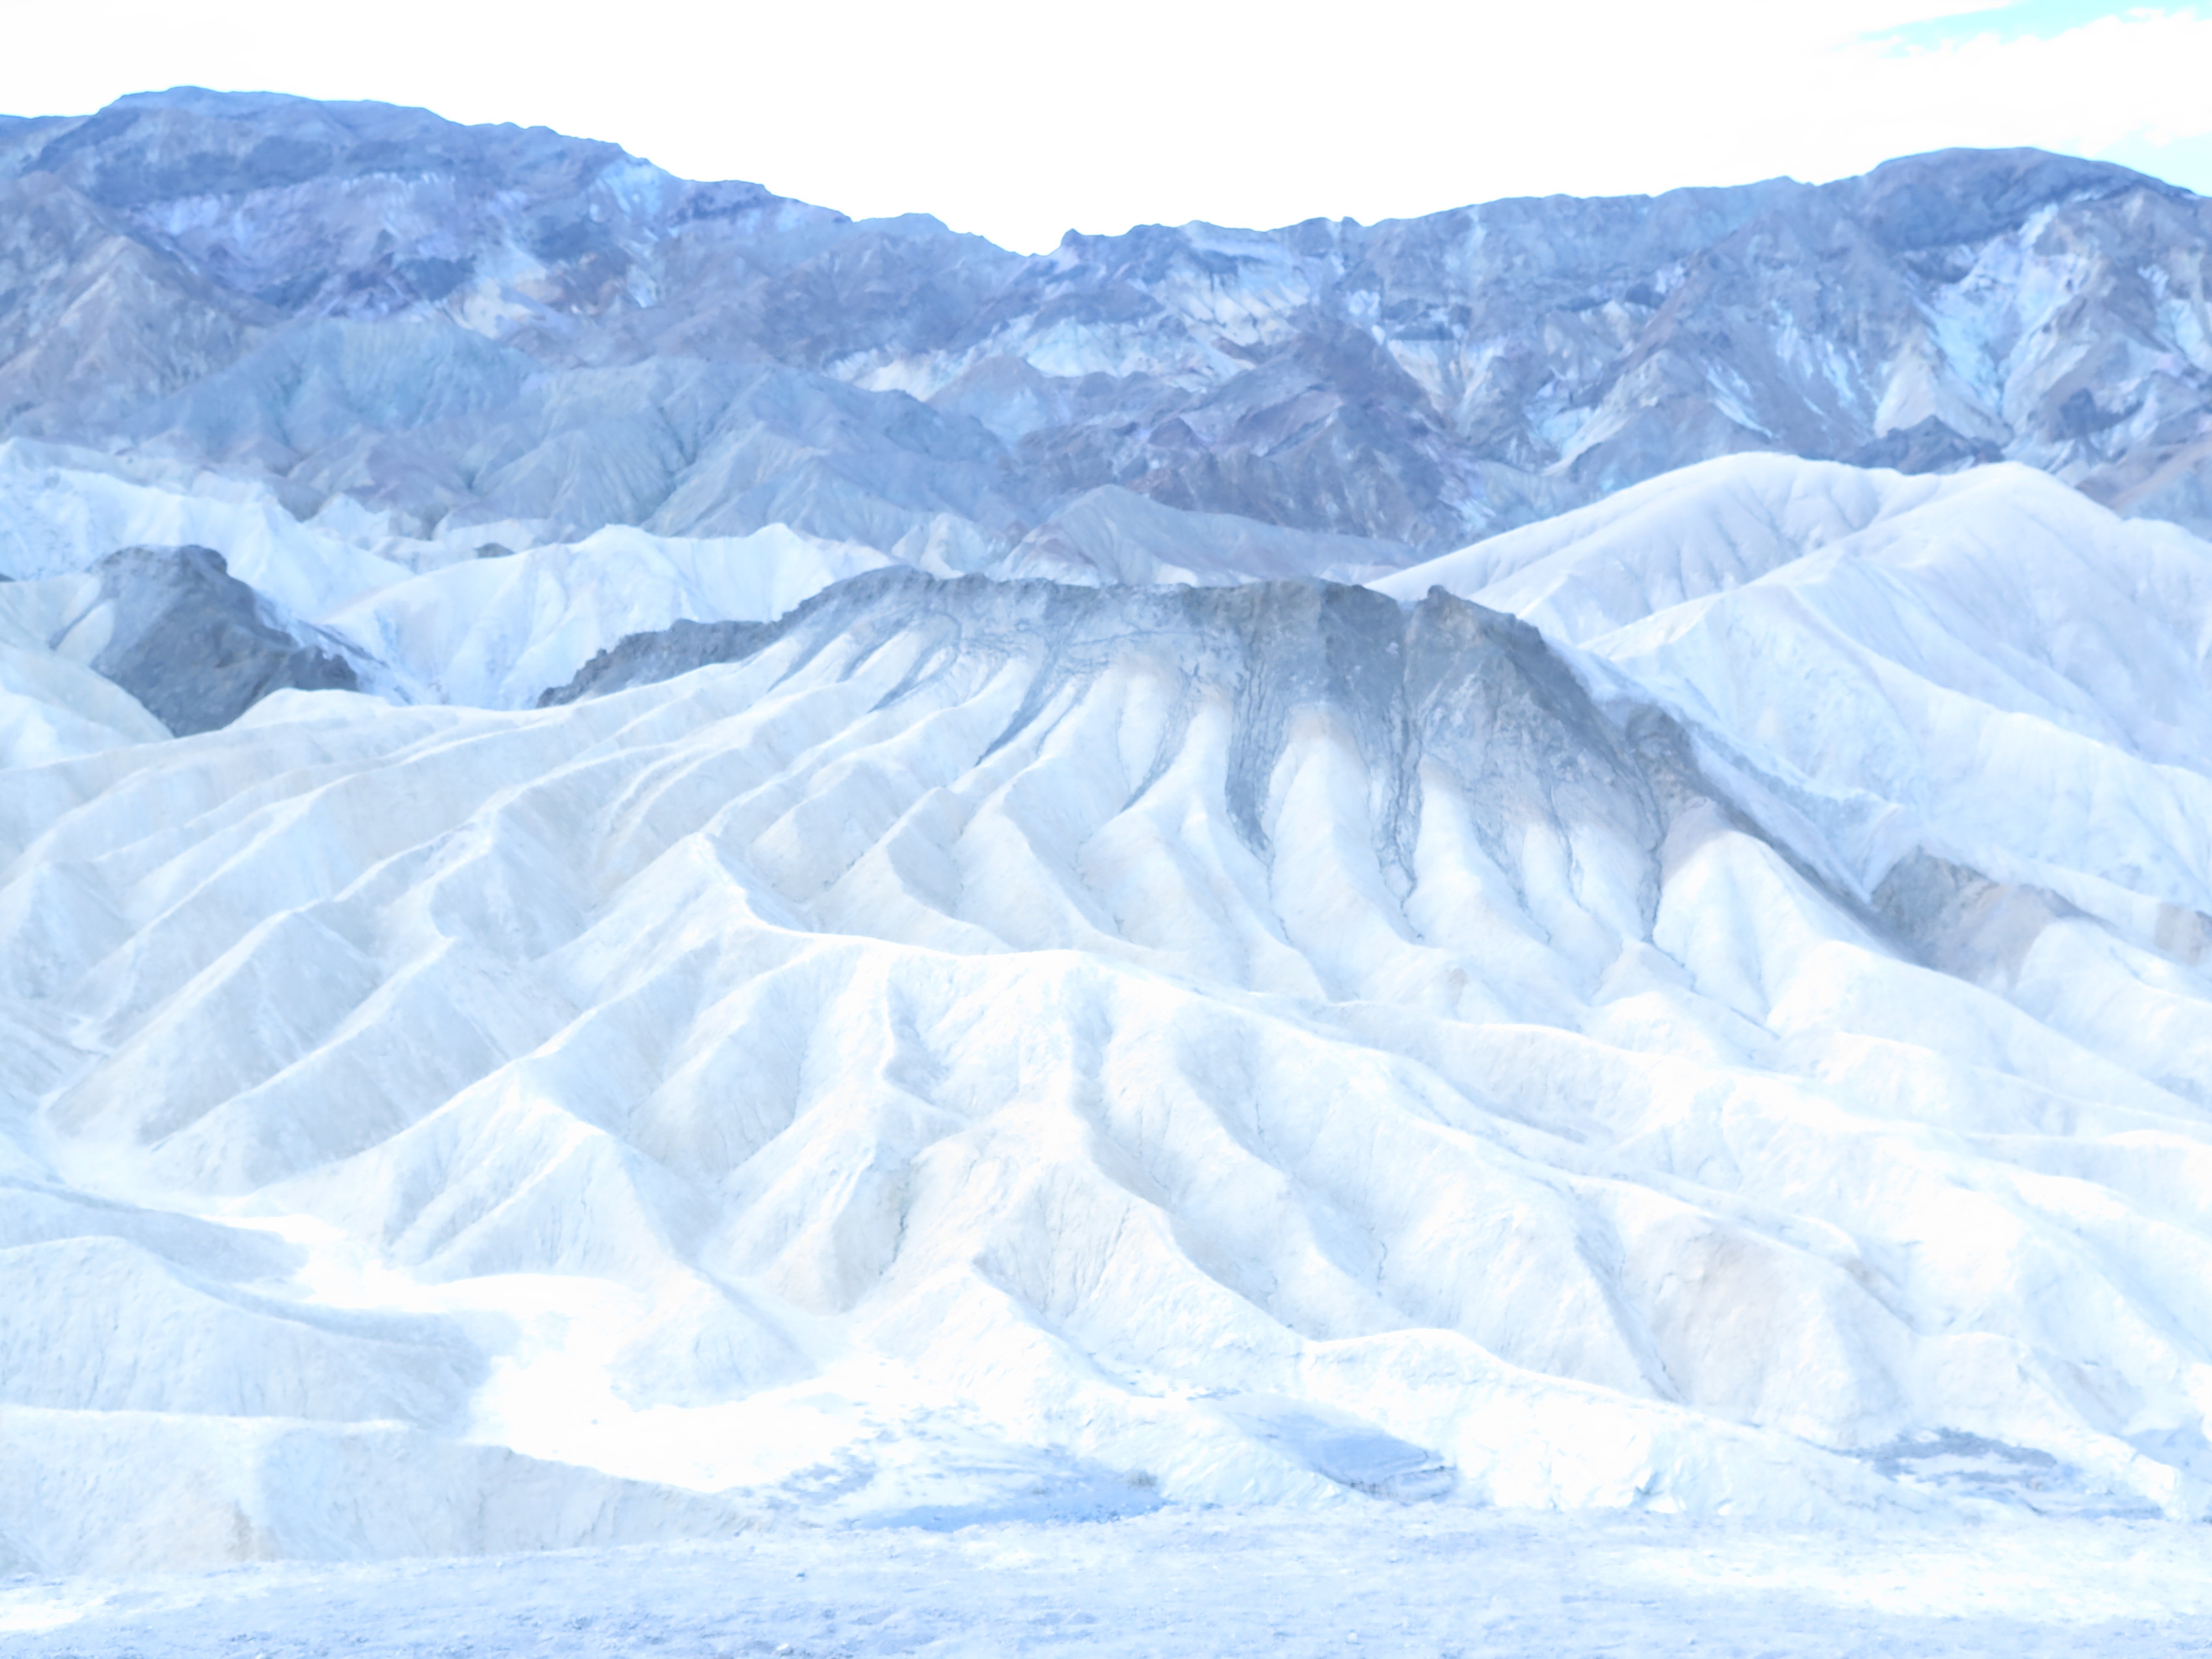
landscape, desert, mountain range, ice, glacier, arctic, iceberg, plateau, piste, tundra, death valley, landform, arctic ocean, natural environment, geographical feature, glacial landform, geological phenomenon, ice cap, polar ice cap